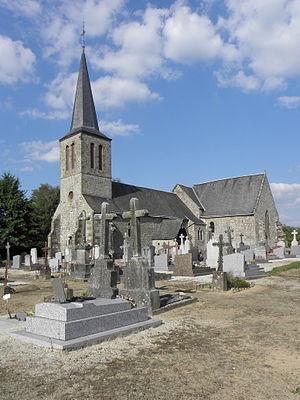
Façade occidentale et flanc sud de l'église de Saint-Berthevin-la-Tannière (53).
La liste des églises de la Mayenne recense de manière exhaustive les églises, cathédrale et basiliques situées dans le département français de la Mayenne.
Saint-Berthevin-la-Tannière est une commune française, située dans le département de la Mayenne en région Pays de la Loire, peuplée de 332 habitants.